Railway stations in Italian Somaliland

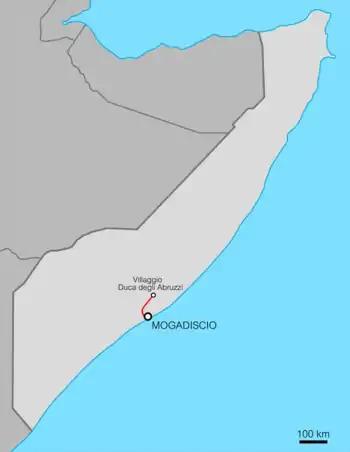
In red the Railway Mogadiscio-Villabruzzi (1914-1941)

All railway stations in Italian Somaliland were served by the Mogadishu–Villabruzzi Railway of .